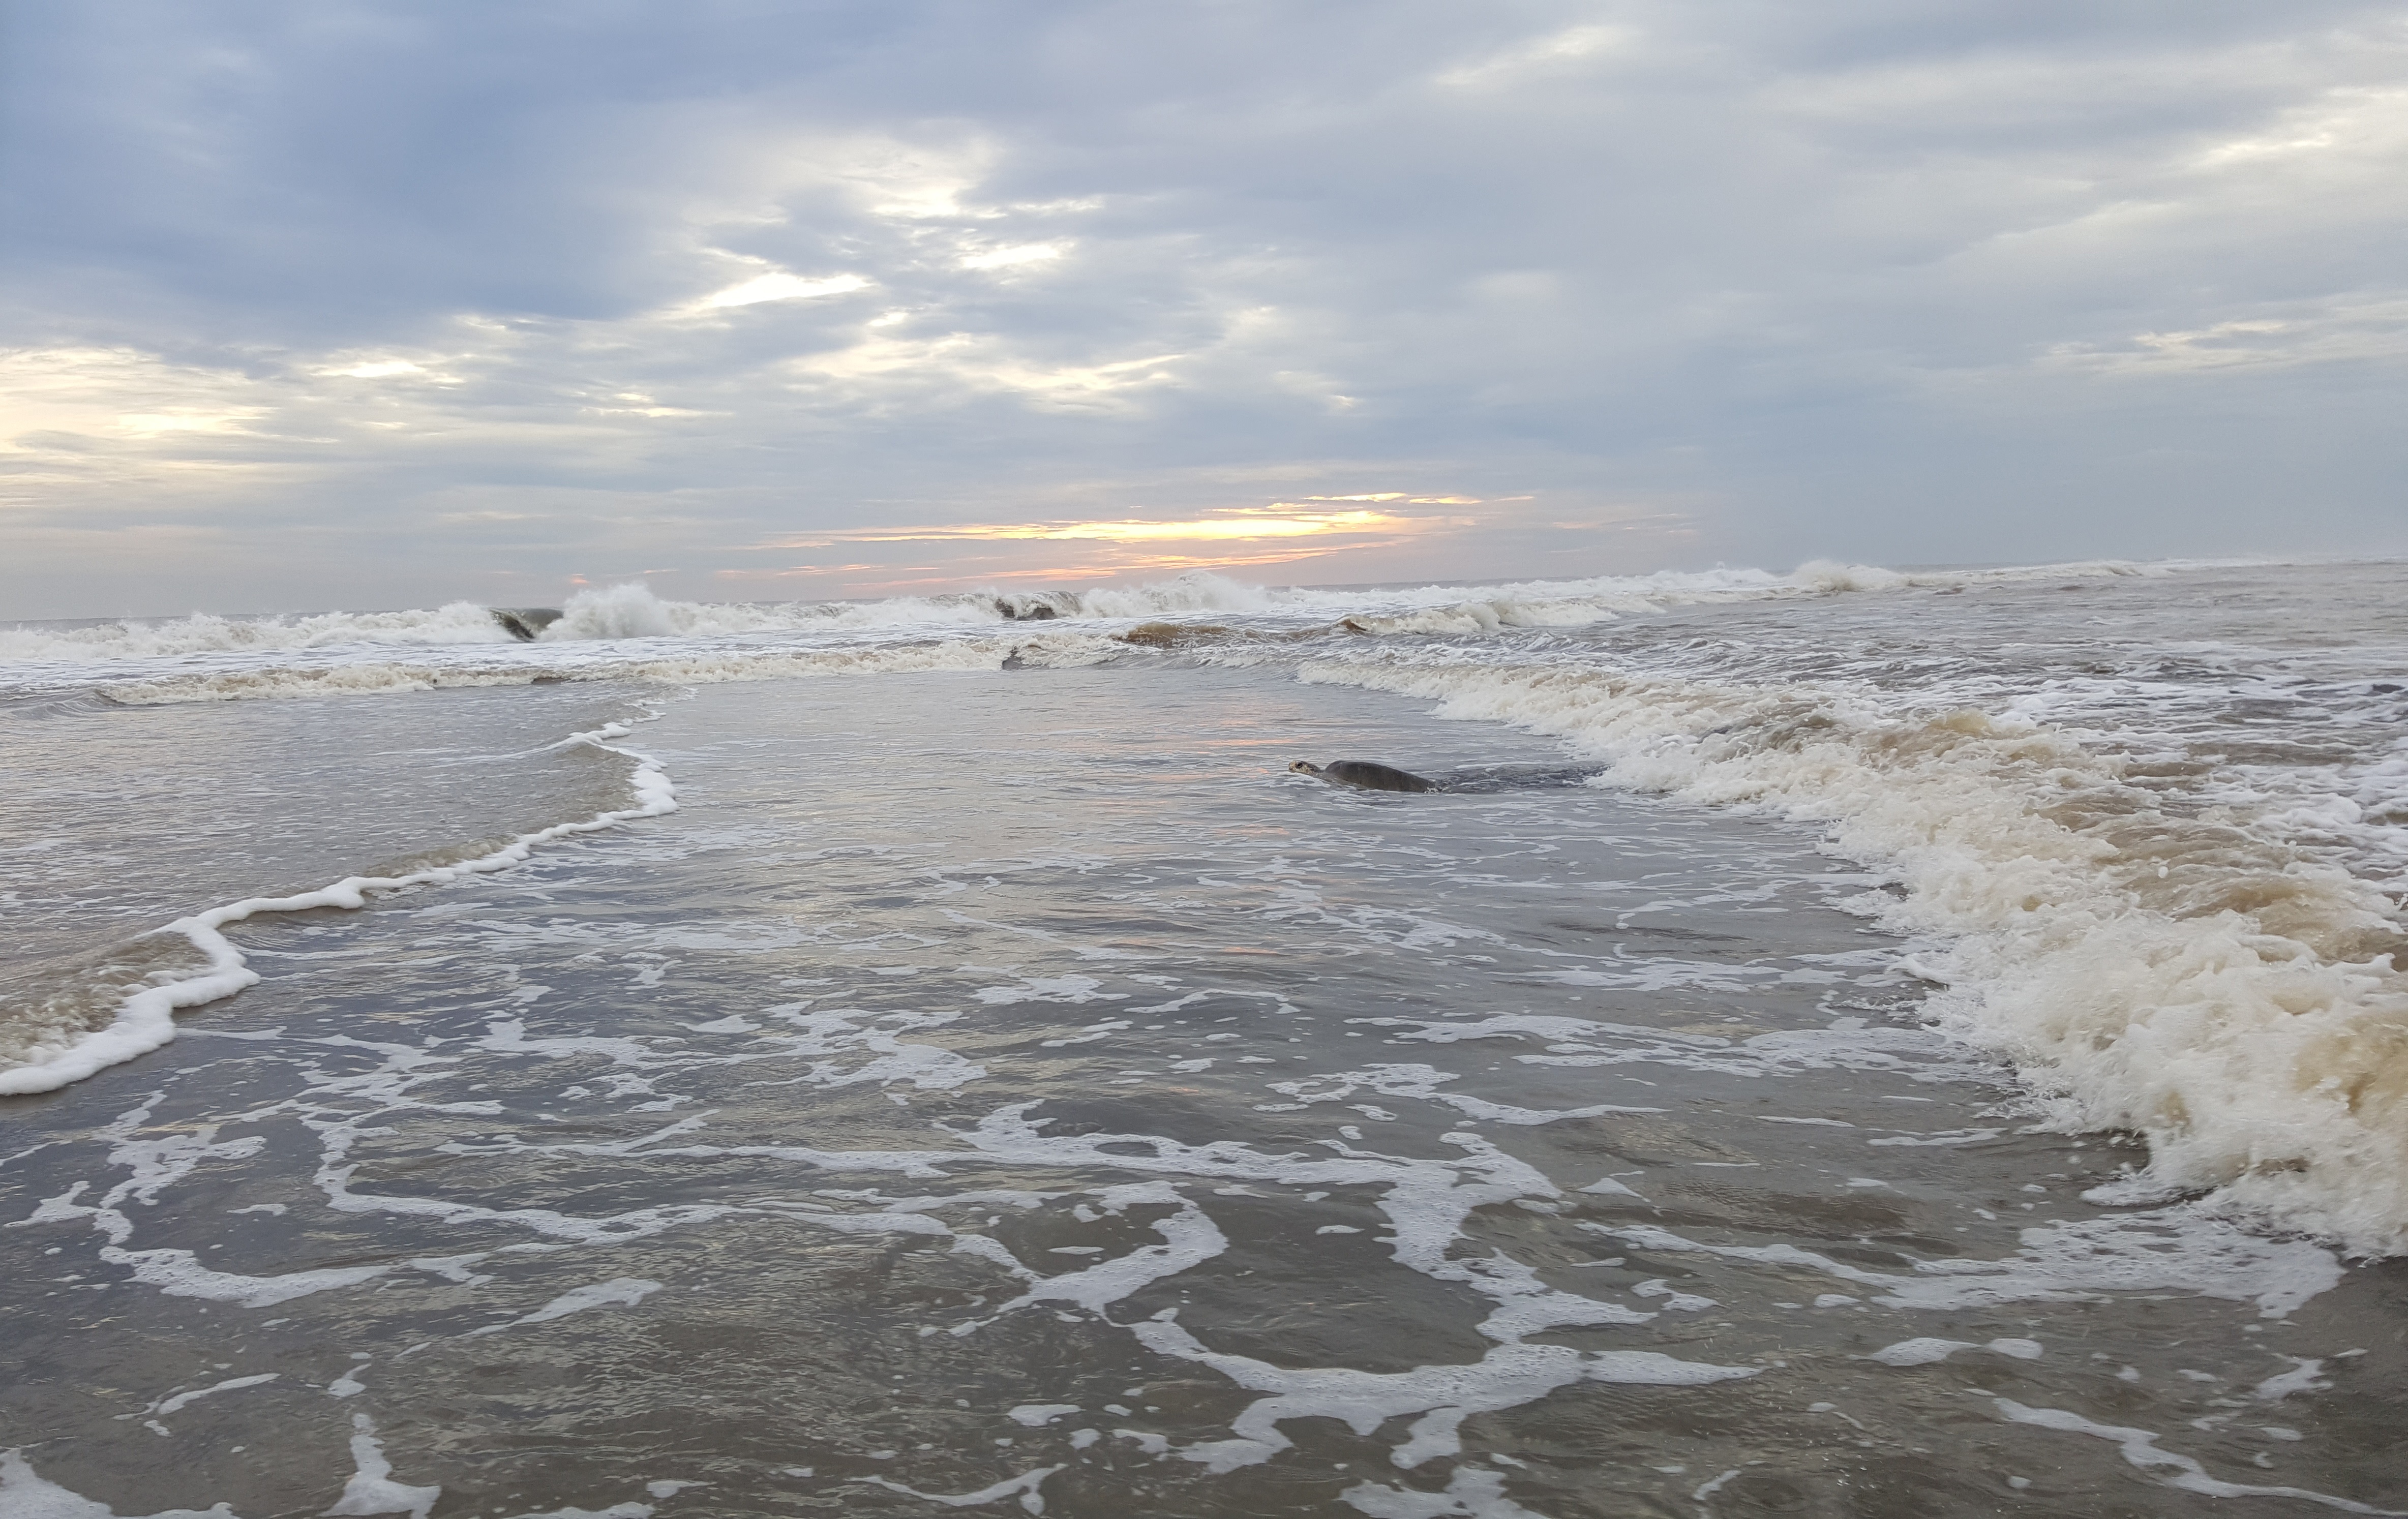
beach, sea, coast, water, nature, sand, ocean, shore, wave, wind, ice, weather, turtle, swimming, body of water, ocean wave, marine, mudflat, wind wave